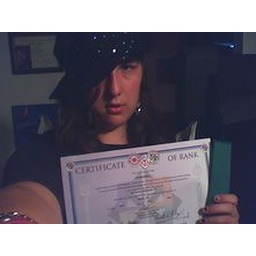
i got the hat in arkansas. i got my certificate and my green belt [belt is hard to see]